James Harden

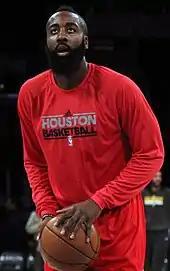
Harden with the Rockets in 2012

After failing to agree on a contract extension with the Thunder, Harden was traded to the Houston Rockets on October 27, 2012, along with Daequan Cook, Cole Aldrich and Lazar Hayward, in exchange for Kevin Martin, Jeremy Lamb, two first round picks (which became Steven Adams in 2013 and Mitch McGary in 2014), and a second round pick (which became Álex Abrines in 2013). Rockets general manager Daryl Morey called Harden a "foundational" player and expected him to be Houston's featured player despite previously only playing a supporting role behind Kevin Durant and Russell Westbrook. On October 31, 2012, Harden signed a contract extension with the Rockets for five years worth $80 million.